2018 Food City 500

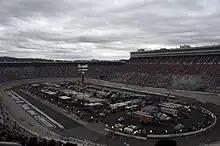
Bristol Motor Speedway, the track where the race was held.

Bristol Motor Speedway, formerly known as Bristol International Raceway and Bristol Raceway, is a NASCAR short track venue located in Bristol, Tennessee. Constructed in 1960, it held its first NASCAR race on July 30, 1961. Despite its short length, Bristol is among the most popular tracks on the NASCAR schedule because of its distinct features, which include extraordinarily steep banking, an all concrete surface, two pit roads, and stadium-like seating.